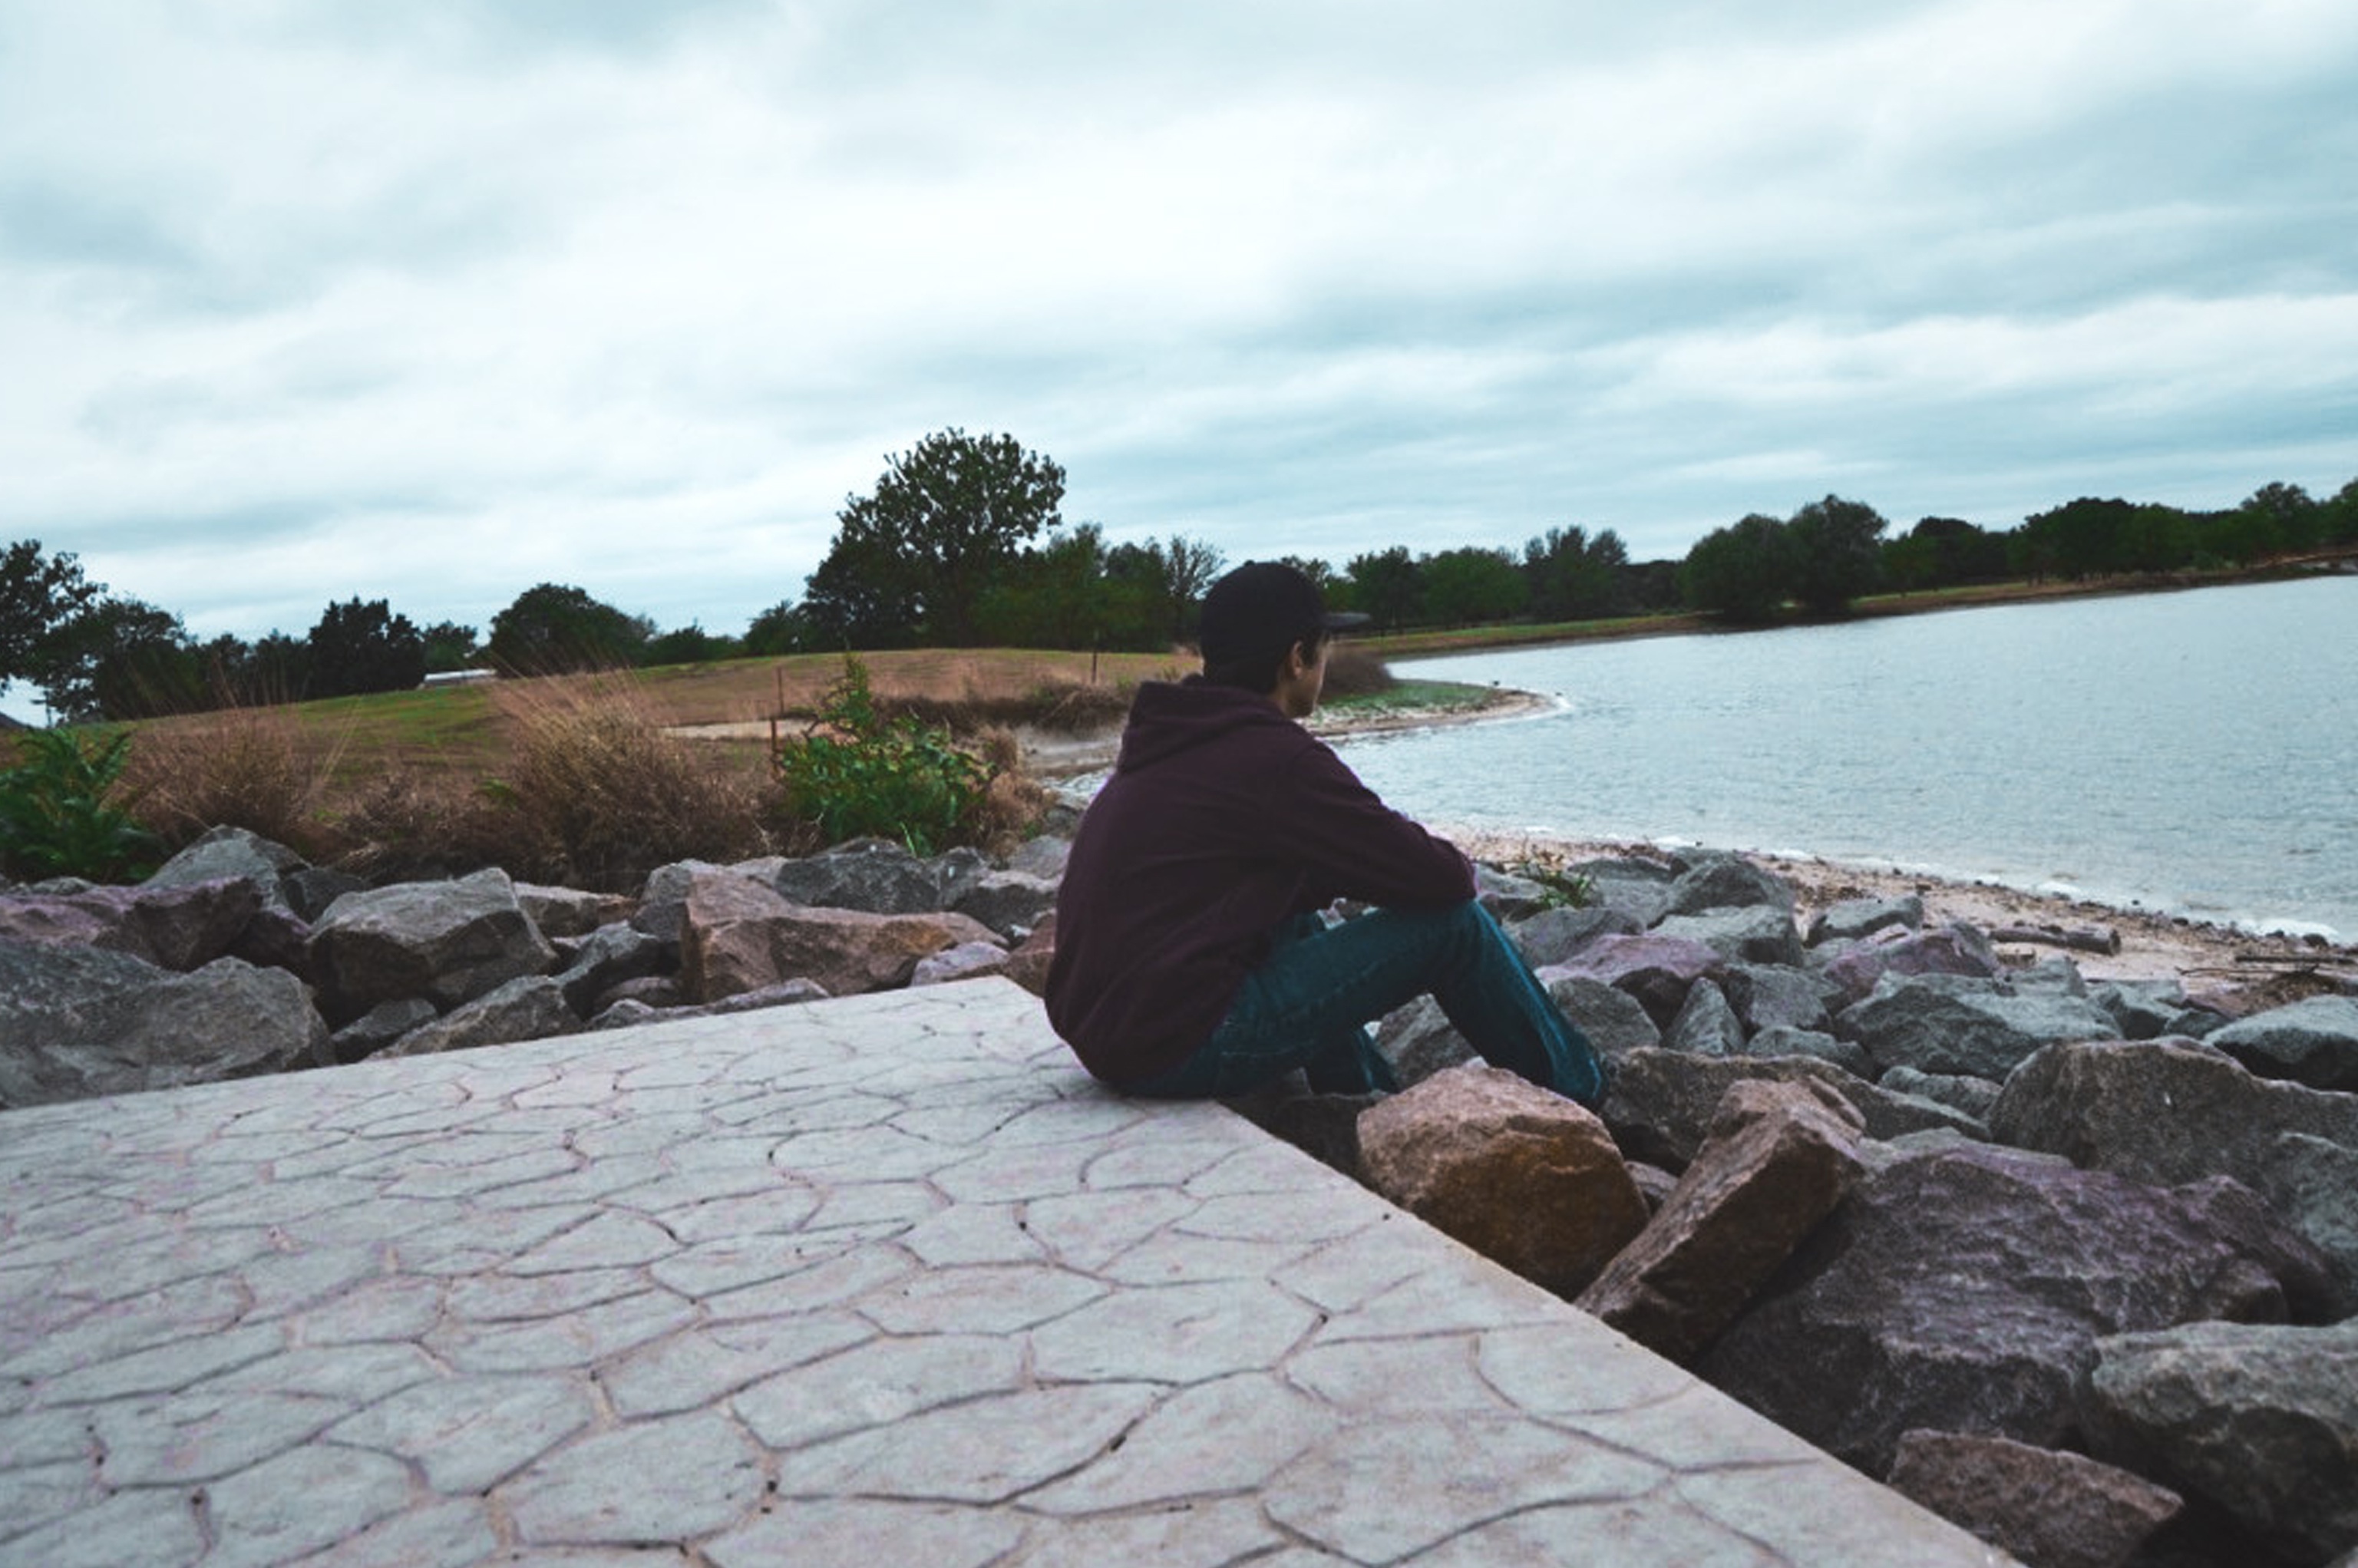
beach, sea, coast, rock, shore, vacation, bay, terrain